Cowboy Smithx

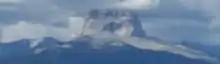
Chief Mountain

Cowboy Smithx (born January 31, 1982) is a Blackfoot filmmaker from the Piikani Nation and Kainai Nation in Southern Alberta. He has acted in, co-produced, and directed a few short films and music videos. His best known work is a full feature documentary co-produced with Chris Hsiung called, Elder in the Making. It is a film about reconciliation between non-Aboriginal and Aboriginal Peoples in Canada.